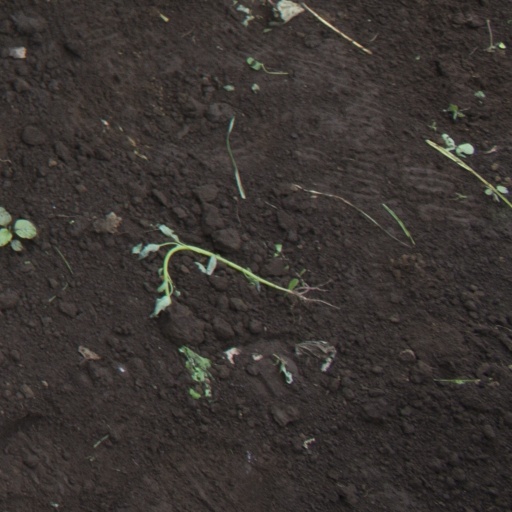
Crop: soybean